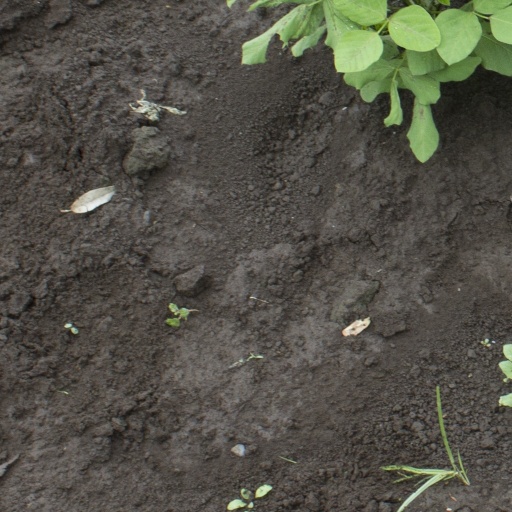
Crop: soybean